The Year of the Tiger (2011 film)

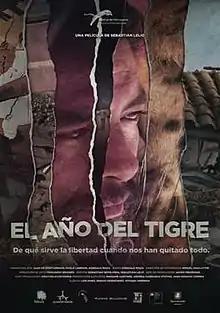
Film poster

The Year of the Tiger is a 2011 Chilean drama film directed by Sebastián Lelio about a prison inmate trying to find his family after the 2010 Chile earthquake.